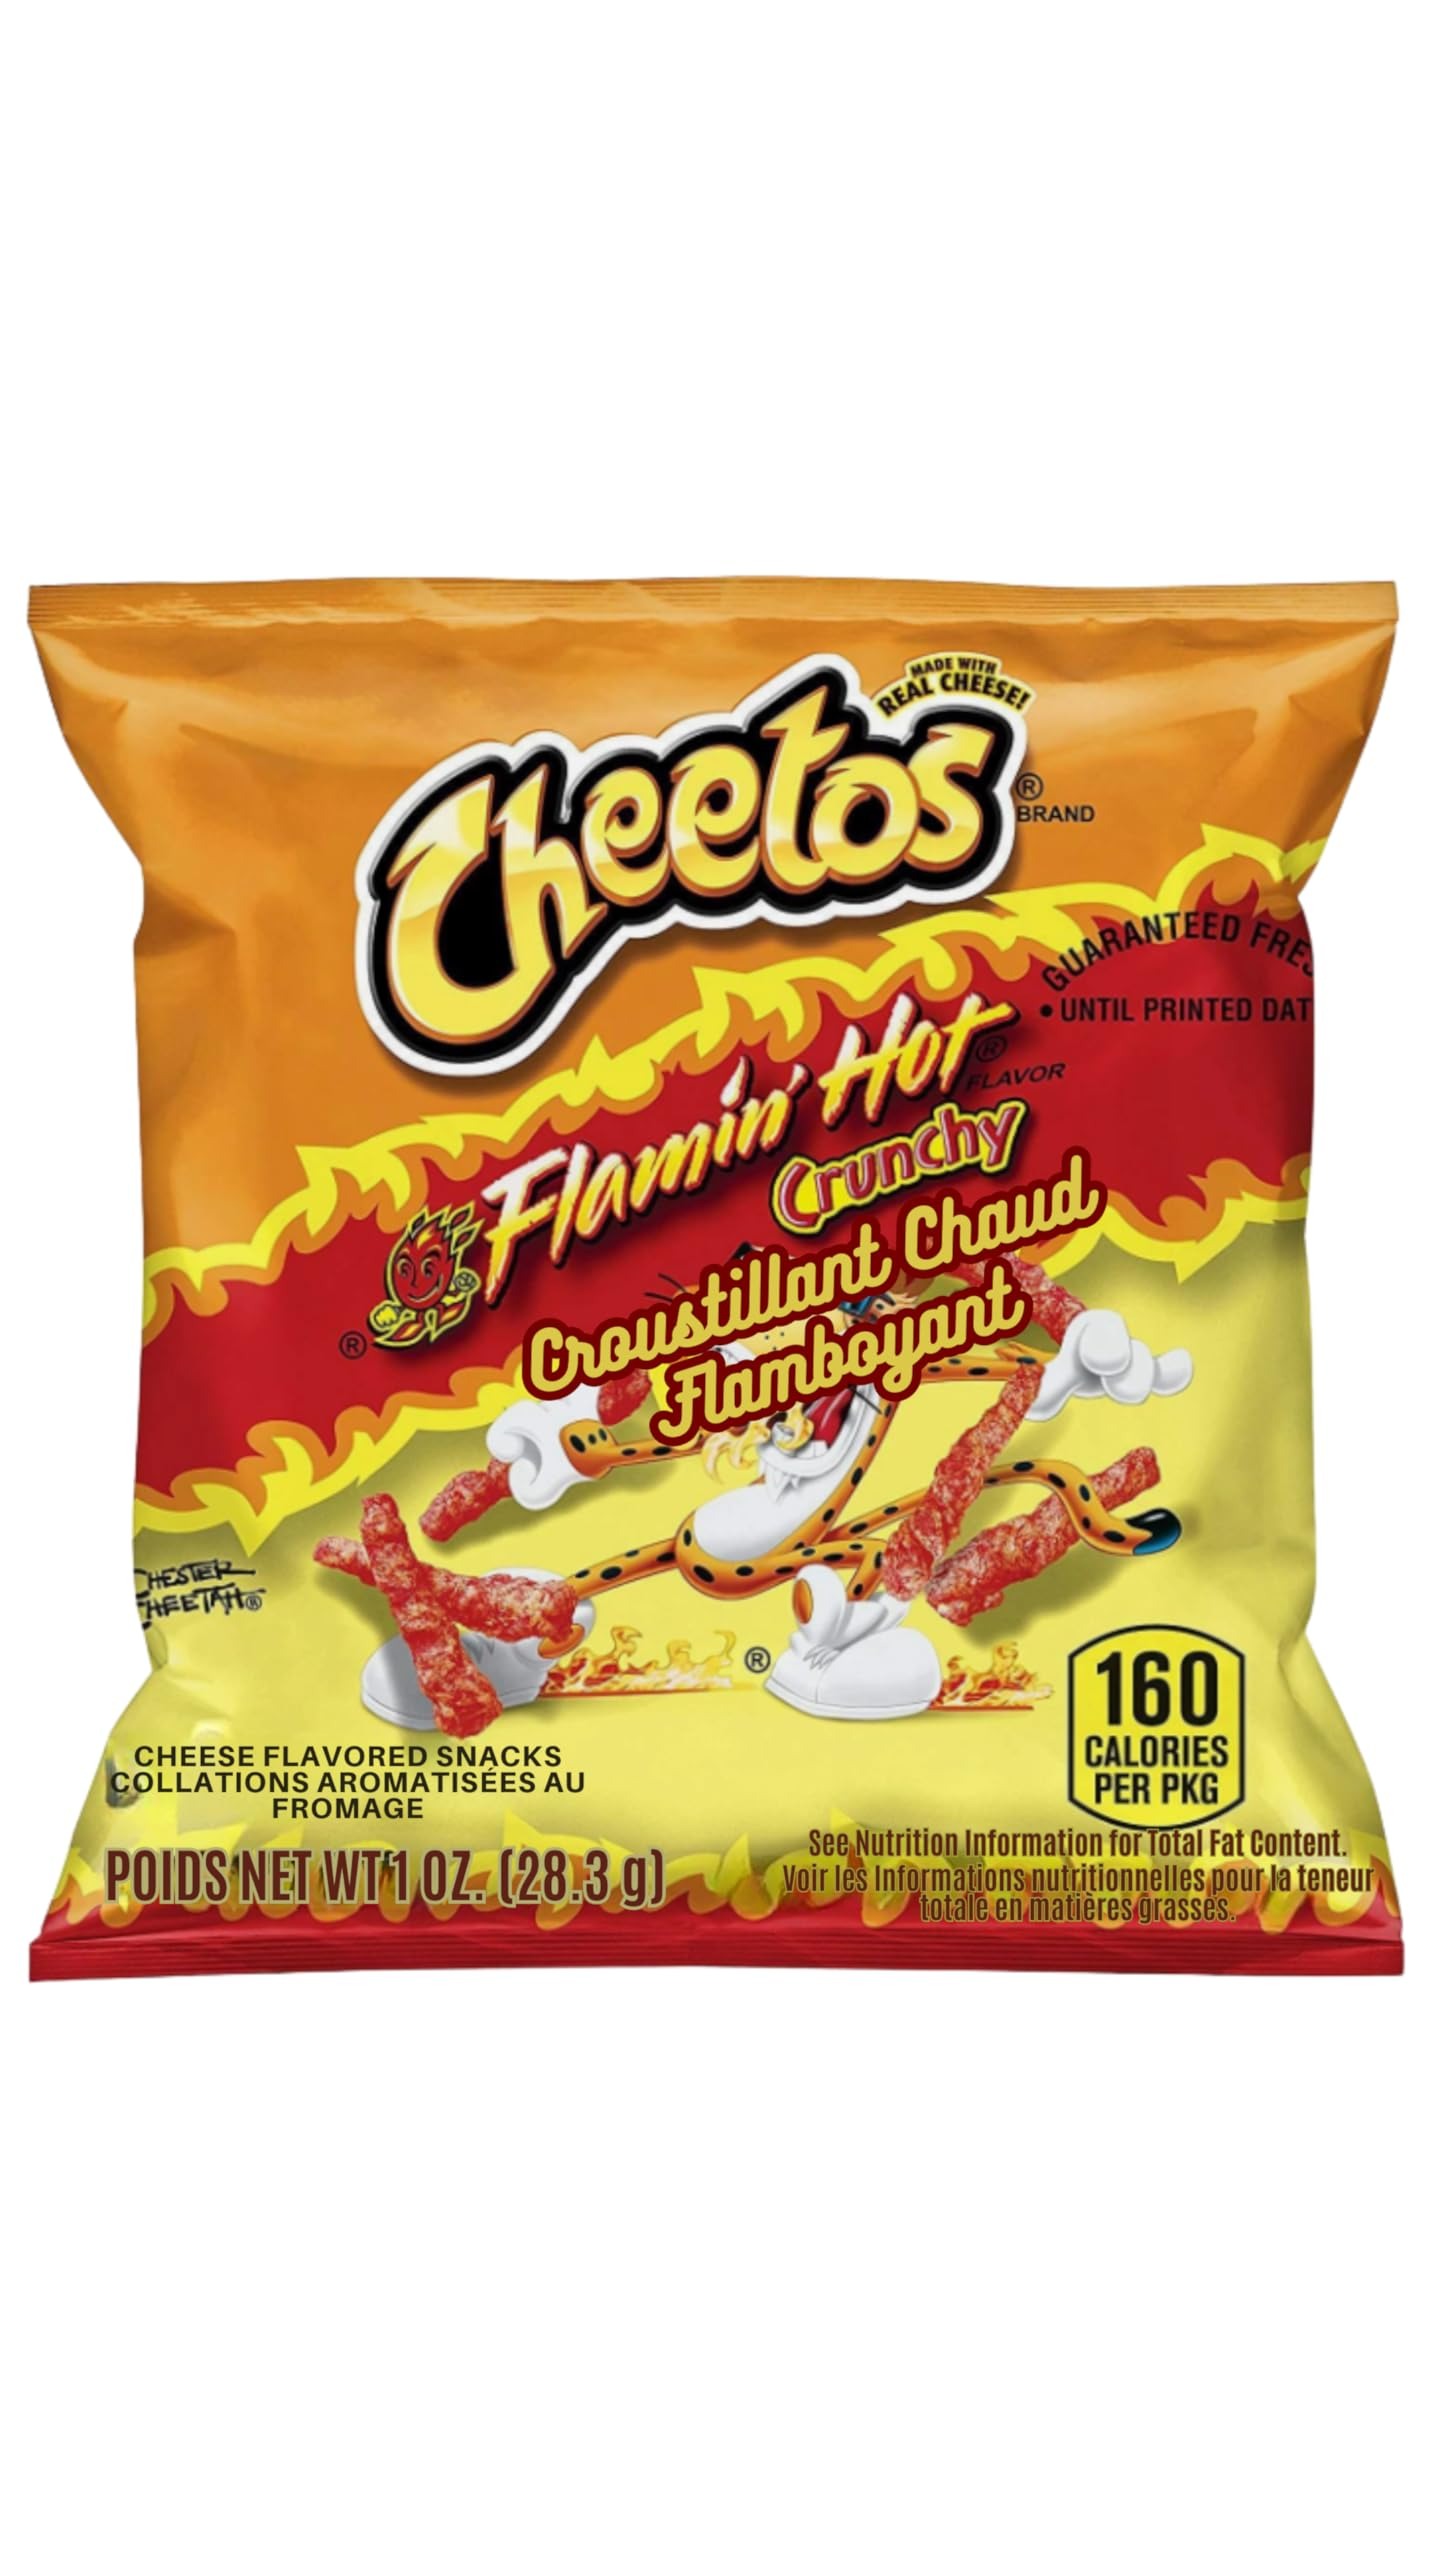
Item Name: Fritos Cheetos Flamin Hot, 50 Ounce
Bullet Point 1: Product Type:Grocery
Bullet Point 2: Item Package Dimension:6.0 " L X5.0 " W X4.0 " H
Bullet Point 3: Item Package Weight:2.064 kg
Bullet Point 4: Country Of Origin: United States
Value: 50.0
Unit: ounce

Price: 25.735